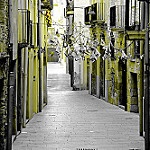
Scene: Outdoor